Tây Sơn wars

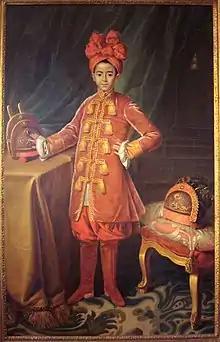
Portrait of Prince Canh, Nguyen Anh's first son in France, 1787.

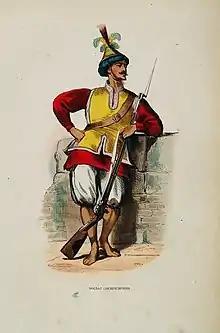
Depiction of a Nguyen Vietnamese soldier, 1844

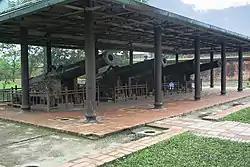
Nine holy cannons of the Nguyen dynasty, cast in 1802.

After their defeat in 1785, the Nguyen had been forced to flee to Bangkok with their Siamese allies, and there Nguyễn Ánh and a small group of followers plotted their return. In Siam, Nguyễn Ánh asked Pigneau to appeal for French aid, and allowed Pigneau to take his five-year-old son Prince Nguyễn Phúc Cảnh with him. Pigneau also tried to obtain help from Manila, but the party of Dominicans he sent was captured by the Tây Sơn. Mgr Pigneau de Behaine arrived in Pondicherry with Prince Cảnh in February 1785. From Pondicherry, he also sent a request for help to the Portuguese Senate in Macao, which would ultimately lead to the signature of a treaty of Alliance between Nguyễn Ánh and the Portuguese on 18 December 1786 in Bangkok. They left Pondicherry for France in July 1786. which they reached in February 1787. On November 21, his party signed with King Louis XVI of France, Minister of the Navy de Castries and Minister of Foreign Affairs Montmorin Treaty of Versailles that the French promised would deployed four frigates, 1650 fully equipped French soldiers and 250 Indian sepoys were promised in return for Côn Đảo and harbour access at Da Nang, with De Fresne as supposedly commander. The French ruler agreed to a treaty along these lines but left the ultimate decision to execute the treaty to the discretion of his representative in Pondicherry. This official regarded the project as unworthy of French involvement and to Pigneau's dismay canceled it. This was due to the parlous financial state of the country prior to the French Revolution. Pigneau was helped by Pierre Poivre, who had previously been involved in seeking French commercial interests in Vietnam. Undeterred, Pigneau used some of his own funds and promises of suitable reward to gather a group of French mercenaries and several European ships, with which he set sail for Cochinchina in the summer of 1789. By this time, having taken advantage of the internecine battles between Huệ and Nhạc, Nguyễn Ánh had already departed Bangkok and retaken his old base at Saigon. Pigneau returned to south Vietnam with 14 French officers, 360 soldiers and 125 sailors, and began training Nguyễn Ánh's Cochinchinese troops with the modern use of artillery, and implemented European infantry methods.